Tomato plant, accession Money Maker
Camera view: tilt-top (135 deg); turntable rotation: 330 degrees
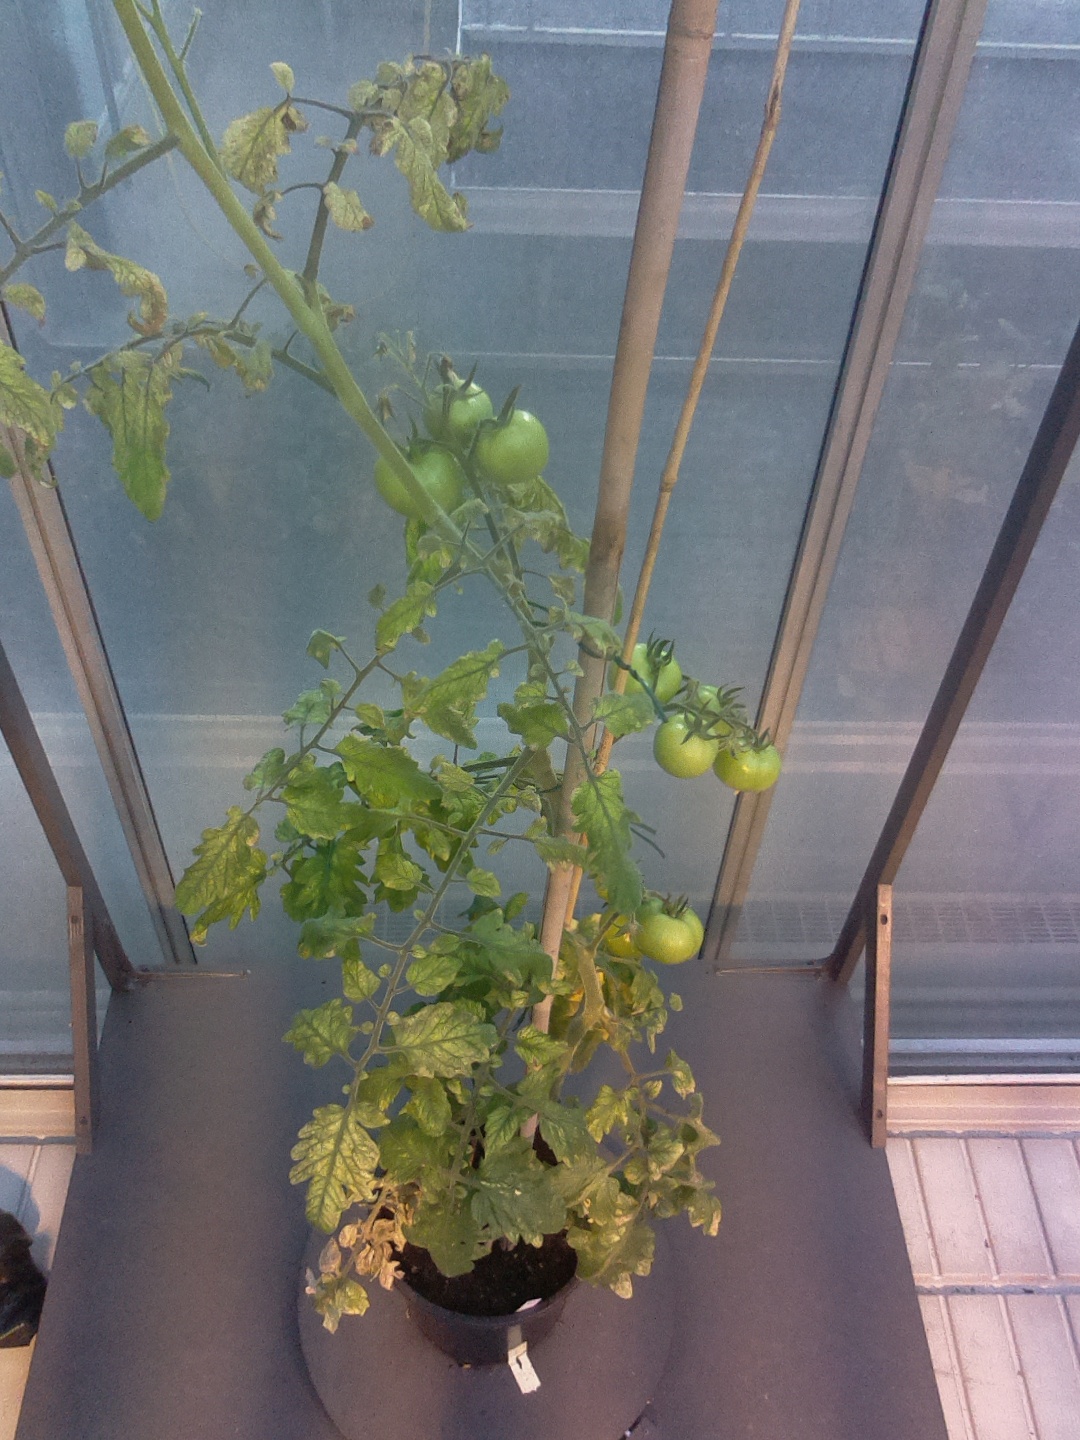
BBCH growth stage 78: 80% -90% of final fruit size